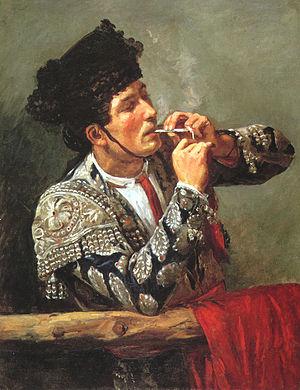
Toréador est un terme vieilli, désignant celui qui combat les taureaux dans les courses publiques. Le terme de « torero » le supplante aujourd'hui.